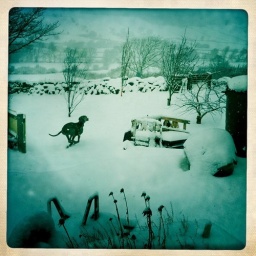
My dog running in the snow